Endy Chávez

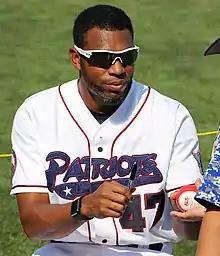
Chávez with the Somerset Patriots in 2018

Endy de Jesus Chávez Meza (born February 7, 1978), is a Venezuelan former professional baseball outfielder. He played in Major League Baseball (MLB) for the Kansas City Royals, Montreal Expos / Washington Nationals, Philadelphia Phillies, New York Mets, Seattle Mariners, Texas Rangers, and Baltimore Orioles. Chávez is the older brother of Ender Chávez.